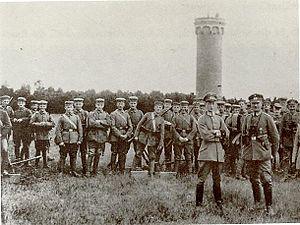
Le 1ᵉʳ Régiment d'infanterie de la Garde prussienne fut formé en 1806 à la suite des défaites prussiennes contre Napoléon à Iéna et Auerstædt, à partir des unités encore valides de la vieille garde royale de Prusse. Il forma d'emblée le régiment de la garde personnelle des rois de Prusse. Tous les souverains et les princes du sang, jusqu'à Guillaume II porteront l'uniforme de ce régiment. Le roi de Prusse était de plein droit chef de régiment, chef du 1ᵉʳ bataillon et chef de la 1ʳᵉ compagnie de ce régiment. Aussi cette unité d'élite tenait-elle le premier rang dans l'armée prussienne puis allemande, ce qui se manifestait entre autres par le fait que les officiers du 1ᵉʳ Régiment de la Garde avaient le privilège de défiler devant les princes et le Corps diplomatique lors de la présentation au trône chaque nouvel an. On désignait officieusement cette unité comme le « Premier régiment de la Chrétienté ».